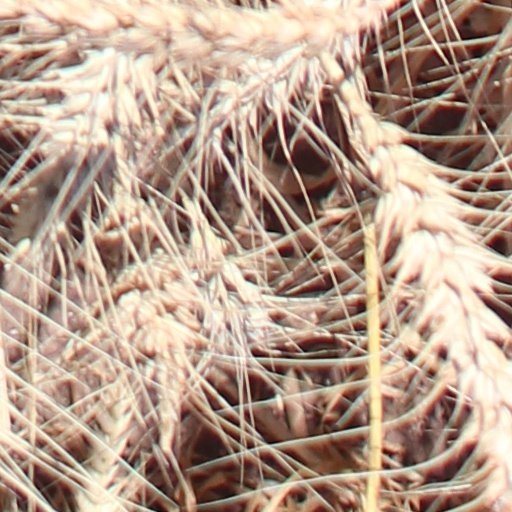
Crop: wheat